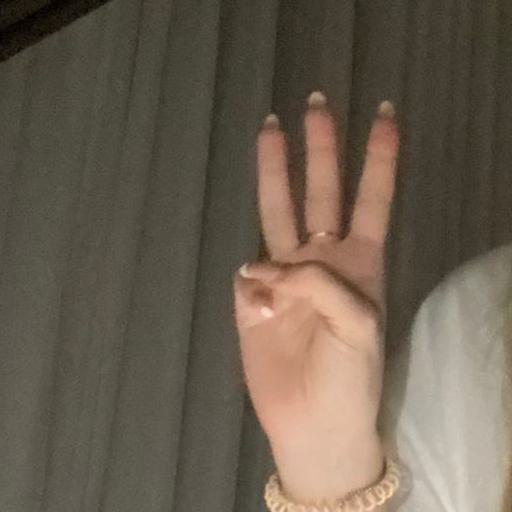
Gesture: three